Mr. Clice

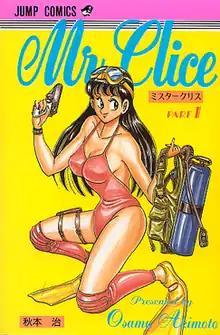
First volume cover, featuring the title character

Mr. Clice is a Japanese manga series written and illustrated by Osamu Akimoto. It was irregularly serialized in Shueisha's manga magazine "Monthly Shōnen Jump" from 1985 to 2007. It resumed publication in "Jump Square" (2017–2018) and "Jump SQ.Rise" (2018–present).